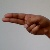
The image shows a hand gesture representing the letter 'H' in Indian Sign Language.